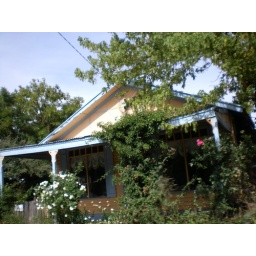
in a wood, a little man at the window stood, saw a rabbit running by, frightened as can be...sing along